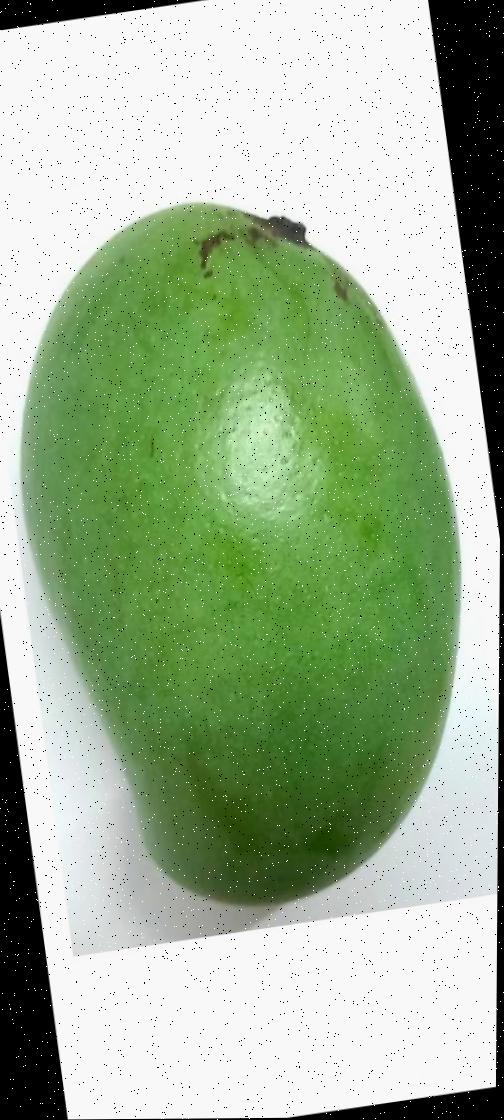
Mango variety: Amrapali